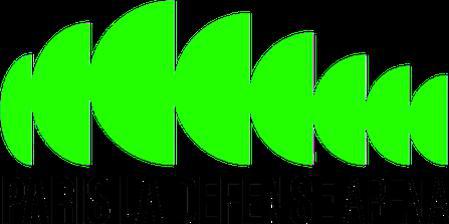
Building: Paris La Défense Arena
Country: France
Year built: 2017
Multipurpose indoor arena near Paris, France Paris La Défense Arena Paris La Défense Arena in 2018 Former names Arena92 (planning/construction) U Arena (2017–18) Address 99 Jardins de l'Arche Location La Défense , Nanterre , France Coordinates 48°53′45″N 2°13′49″E / 48.8958°N 2.2302°E / 48.8958; 2.2302 Public transit Gare de la Défense Owner Racing Arena Type Indoor Arena Capacity 30,680 (rugby) 40,000 (concerts) Construction Broke ground 2 December 2013 ( 2013-12-02 ) Opened 16 October 2017 ( 2017-10-16 ) Construction cost € 360 million Architect Christian de Portzamparc Project manager SNC-Lavalin Structural engineer RFR Engineers Services engineer Fondasol General contractor GTM Bâtiment Tenants Racing 92 (2017–present) France rugby union team selected matches Website Official website Building details Design and construction Other designers Structures Ile-de-France Light It Be CSD Faces LMV World Smulders Artelia Ateloer Avel Acoustique Ducks Scéno Quantity surveyor Vanguard Paris La Défense Arena is a multipurpose indoor arena in Nanterre , a western suburb of Paris . Opened in October 2017, it was developed by the rugby union club Racing 92 , and replaced Stade Olympique Yves-du-Manoir as their home. It is Europe's largest indoor arena. Its naming rights are held by Paris La Défense, the management company of the nearby La Défense business district. The venue offers three separate configurations. In its rugby configuration, it has a nominal seating capacity of 30,681. For concerts , it can seat 40,000. Finally, a movable stand allows it also to be used for a variety of indoor sports, at various capacities, with a capacity of as low as 5,000 being possible. The venue also includes 33,000 square metres (360,000 sq ft) of office space, 300 student rooms, and shops, including a club shop, a brewery, and a gourmet restaurant. It hosted swimming and water polo at the 2024 Summer Olympics and swimming at the 2024 Summer Paralympics . History View of Paris La Défense Arena in Nanterre, seen from the Grande Arche in La Défense The arena was originally planned to open in 2014. Still, that date was delayed due to local protests. [ why? ] The venue was initially planned to have a retractable roof, but it was ultimately built with a fixed roof instead. It eventually opened in October 2017, although Racing 92 played their first home game in the new arena when they hosted Toulouse on 22 December 2017. The arena's working name was changed from "Arena92" to "U Arena"; referencing the configuration of the main stands, and the structure's shape, when viewed from the air, in November 2016. The name was changed a second time to the current Paris La Défense Arena on 12 June 2018. This followed a 10-year naming rights agreement with Paris La Défense. This company manages the nearby La Défense business district. The Rolling Stones were the first band ever to perform a concert at the venue, closing their Europe-only No Filter Tour , with three shows, on 19, 22, and 25 October 2017. The arena's first rugby union match, took place on 25 November 2017 between France and Japan . On 11 March 2018, the French professional basketball clubs Nanterre 92 and ASVEL Basket , played each other in a LNB Pro A 2017–18 season game. The game had 15,220 in attendance, the highest in the league's history. In 2017, the Paris Supercross moved from Bercy to Nanterre, as the venue could host a more traditional Supercross, compared to an Arenacross configuration. Entertainment events Entertainment events at Paris La Défense Arena Date Artist(s) Tour Attendance / Capacity Gross 2017 19 October The Rolling Stones No Filter Tour 109,126 / 109,126 $18,529,324 22 October 25 October 2 December Various Artists Stars 80 — — 2018 8 June Roger Waters Us + Them Tour 45,639 / 56,540 $4,281,563 9 June 24 August Kendrick Lamar N.E.R.D IAM Brockhampton Paris Summer Jam — — 13 October Booba Booba en Concert — — 28 November Paul McCartney Freshen Up 36,663 / 36,663 $3,851,577 2019 11 May Kassav' Tournée 40e Anniversaire — — 7 June Mylène Farmer Mylène Farmer 2019 235,000 / 235,000 $31,700,000 8 June 11 June 12 June 14 June 15 June 18 June 19 June 22 June 28 June Rammstein Rammstein Stadium Tour 73,223/ 73,223 $6,660,269 29 June 3 July P!nk Beautiful Trauma World Tour 36,295 / 36,295 $3,358,518 21 September Soprano Phoenix Tour — — 26 October Bigflo & Oli Bigflo et Oli en Concert — — 6 December Patrick Bruel Ce soir on sort... Tour — — 2020 22 February DJ Snake — — — 2022 16 March Genesis The Last Domino? Tour 45,889 / 45,889 $7,215,967 17 March 11 June Elton John Farewell Yellow Brick Road 62,220 / 62,220 $9,846,099 12 June 26 June Iron Maiden Legacy of the Beast World Tour — — 2 July Green Day Fall Out Boy Weezer Hella Mega Tour — 10 September Ninho Jefe Tour — — 2 December Angèle Nonante-Cinq Tour — — 8 December Orelsan Civilisation Tour — — 2023 8 April Music Bank Paris — — — 13 May Bruce Springsteen & The E Street Band 2023 Tour — — 15 May 20 May Burna boy Love damini Tour — — 21 June P!nk Summer Carnival — 22 June 22, 23 August Imagine Dragons Mercury World Tour — — 16 September Karmine Corp KCX3 — — 3 November 50 Cent The Final Lap Tour – – 25 November Fally Ipupa – – – 2 December Stromae Multitude Tour – – 3 December – – 8 December Bigflo & Oli Le Grand Tour – – 2024 13 January Jay Chou Carnival World Tour — 9 March Calogero A.M.O.U.R Tour — 16 March Michel Sardou Je me Souviens d'un Adieu — 17 March 6 April Joe Hisaishi Joe Hisaishi Symphonic Concert 7 April 20 April Black Eyed Peas Elevation World Tour — — 9 May Taylor Swift The Eras Tour - — 10 May 11 May 12 May 3 November Linkin Park From Zero World Tour — — 23 November Sum 41 Tour of the Setting Sum — — 30 November Tayc – – 1 December – – 4 December Paul McCartney Got Back — — 5 December 14 December Gims – – 2025 8 February Sidiki Diabaté – – 22 February Ateez Towards the Light: Will to Power – – 22 March JJ Lin JJ20 Final Lap World Tour – – 18 April Gazo – – 26 April Ferre Gola – – 23 May Dua Lipa Radical Optimism Tour – – 24 May – – 2 July Robbie Williams Robbie Williams Live 2025 – – 19 July Iron Maiden Run For Your Lifes World Tour – – 20 July – – 21 November Hans Zimmer The Next Level – – 5 December Hamza – – 13 December Jean-Louis Aubert – – Gallery Paris La Défense Arena daylight Paris La Défense Arena interior Paris La Défense Arena under construction Guns N' Roses concert, 13 July 2023 Paris La Défense Arena during the 2024 Summer Olympics See also List of indoor arenas in France References